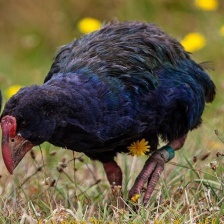
Species: TAKAHE
Scientific name: PORPHYRIO HOCHSTETTERI
ImageNet parent category: european_gallinule